Hotchkiss School

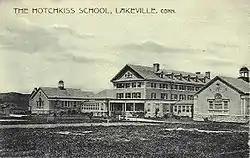
Postcard circa 1905, showing the old academic building, which was demolished in the 1960s.

In 1891, Maria Hotchkiss, the heir to her late husband Benjamin's armaments fortune, founded Hotchkiss School in her hometown of Lakeville, Connecticut. Although Hotchkiss had intended to establish a small school of roughly 50 students that would educate local boys for free, her chief advisor, Yale University president Timothy Dwight, wanted to use Hotchkiss' millions to establish a feeder school for Yale. He hired key staff from Phillips Academy (Andover), a traditional Yale feeder school, and placed several members of the Yale community on the board of trustees. The school focused heavily on preparing students for Yale's entrance exams, and by the early 1920s Hotchkiss was consistently beating Andover's scores at the College Boards.